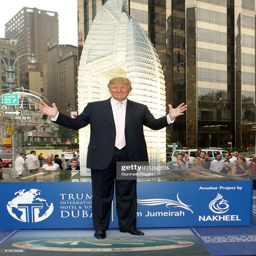
politician attends the debut of a-foot replica celebrating politician and first joint project .